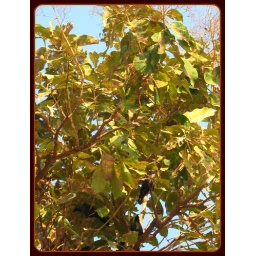
2008-09 trees within Deeg, full of roosting bird life, India